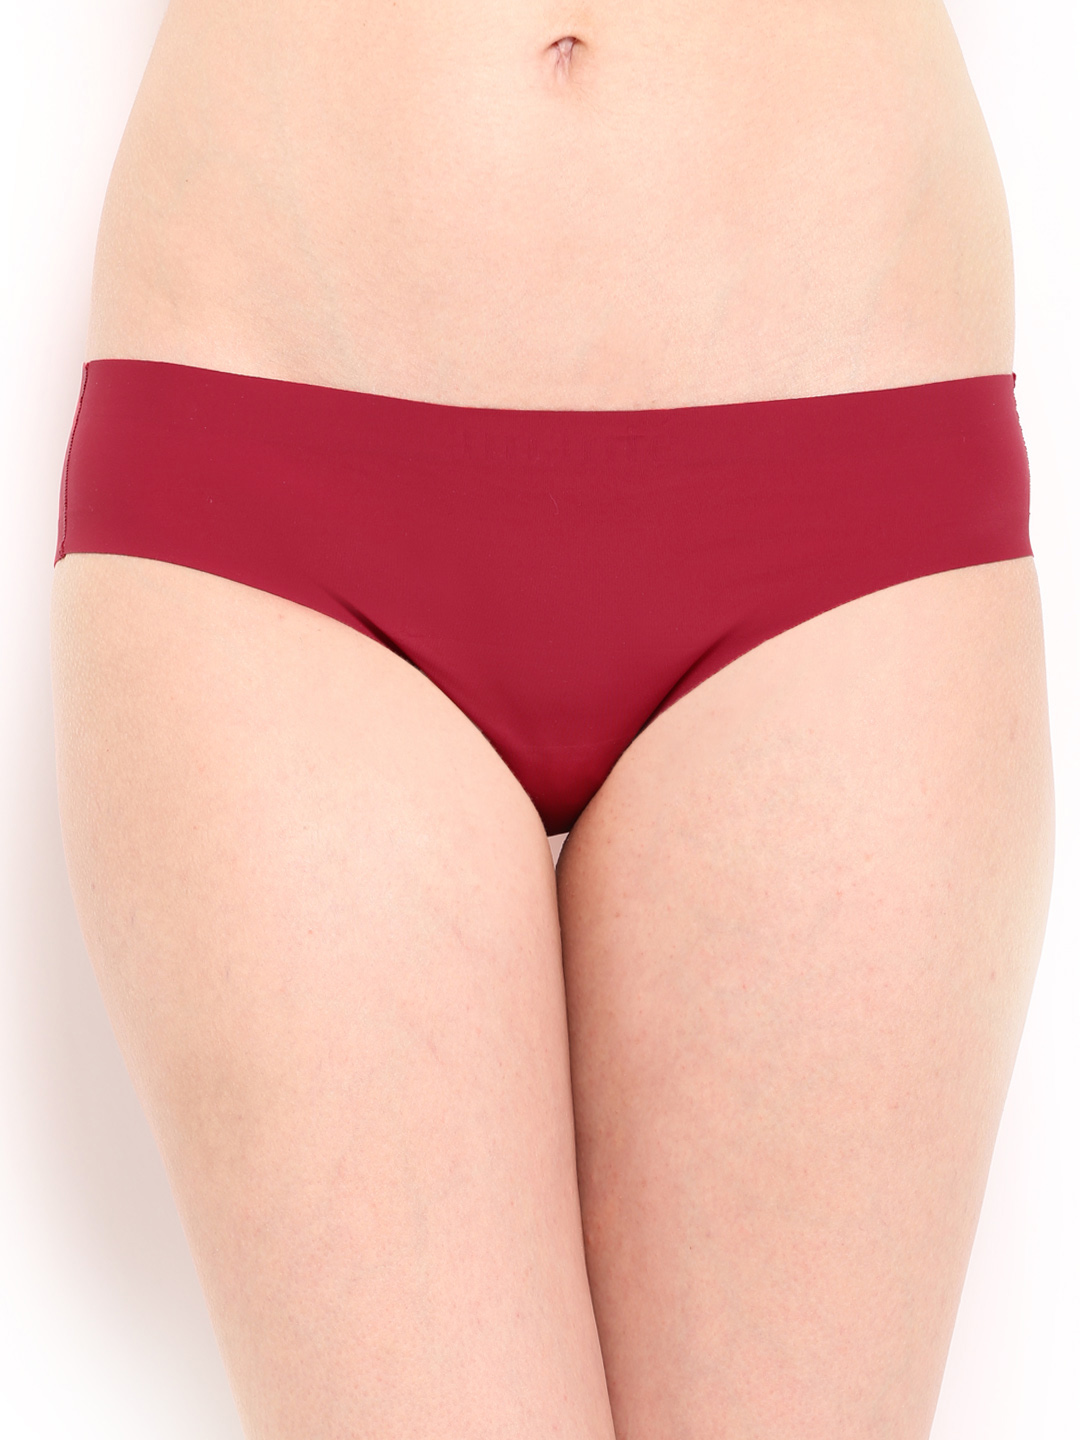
Amante Women Maroon Seamless Briefs PCSN11
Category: Apparel / Innerwear / Briefs
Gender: Women
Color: Maroon
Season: Summer 2018
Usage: Casual